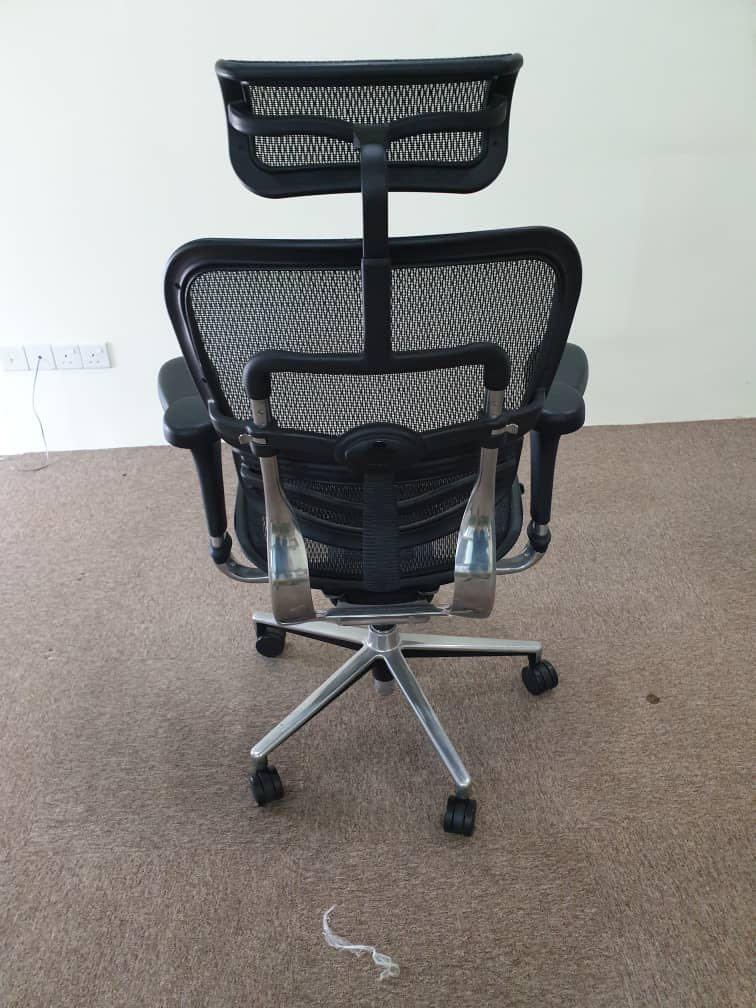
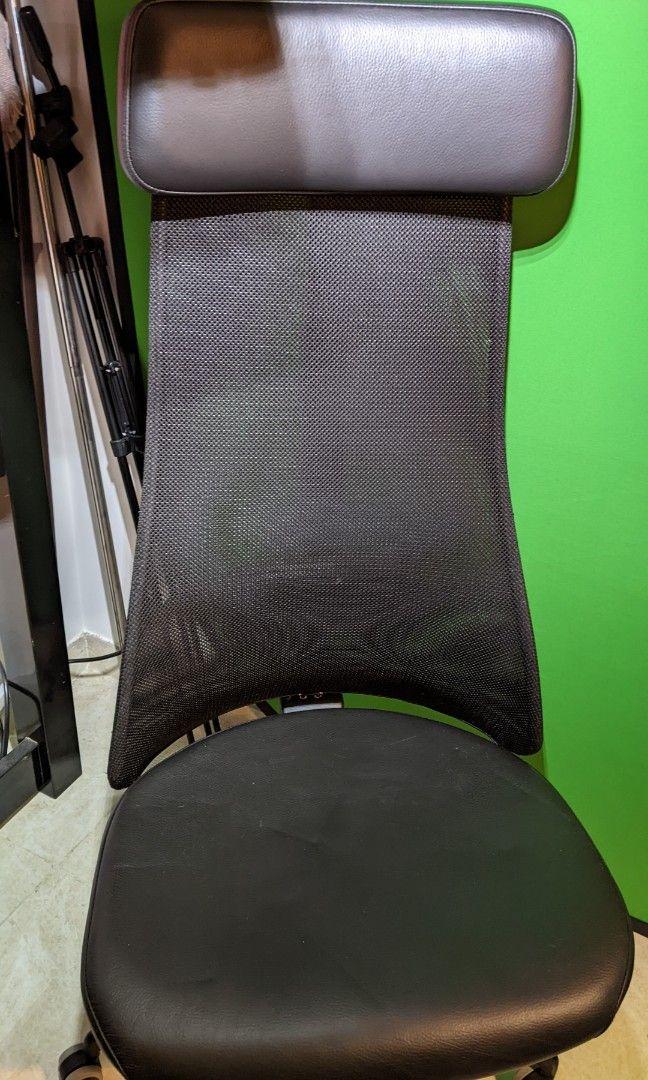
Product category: items_chair
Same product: no